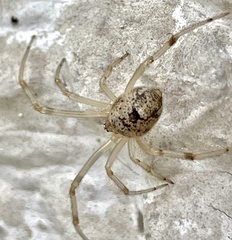
Species: Parasteatoda_tepidariorum